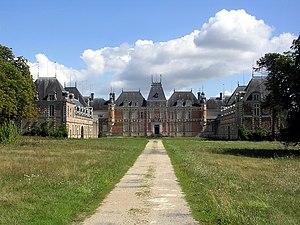
Château de Clermont au Cellier (Loire Atlantique, France)
Le style Louis XIII est un style de décoration, d'ameublement et d'architecture, couvrant la période de 1610 à 1661.
Cet article recense les monuments historiques en Loire-Atlantique, en France, répertoriés sur la base Mérimée.
Le château de Clermont, construit entre 1643 et 1649, est un château situé sur la commune du Cellier, dans le département français de la Loire-Atlantique.